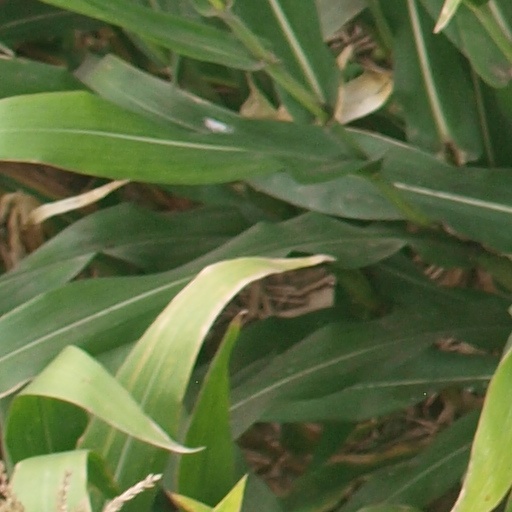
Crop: maize; corn